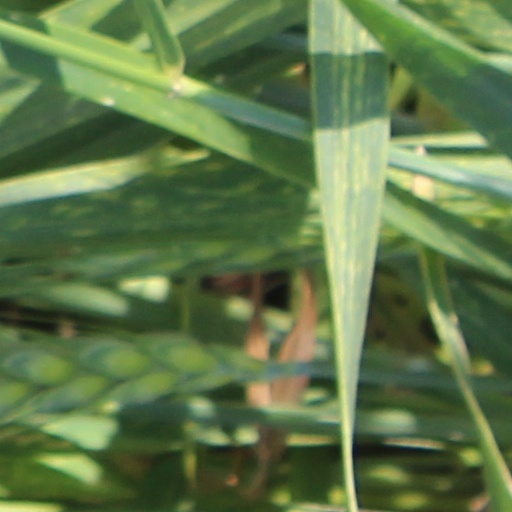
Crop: wheat